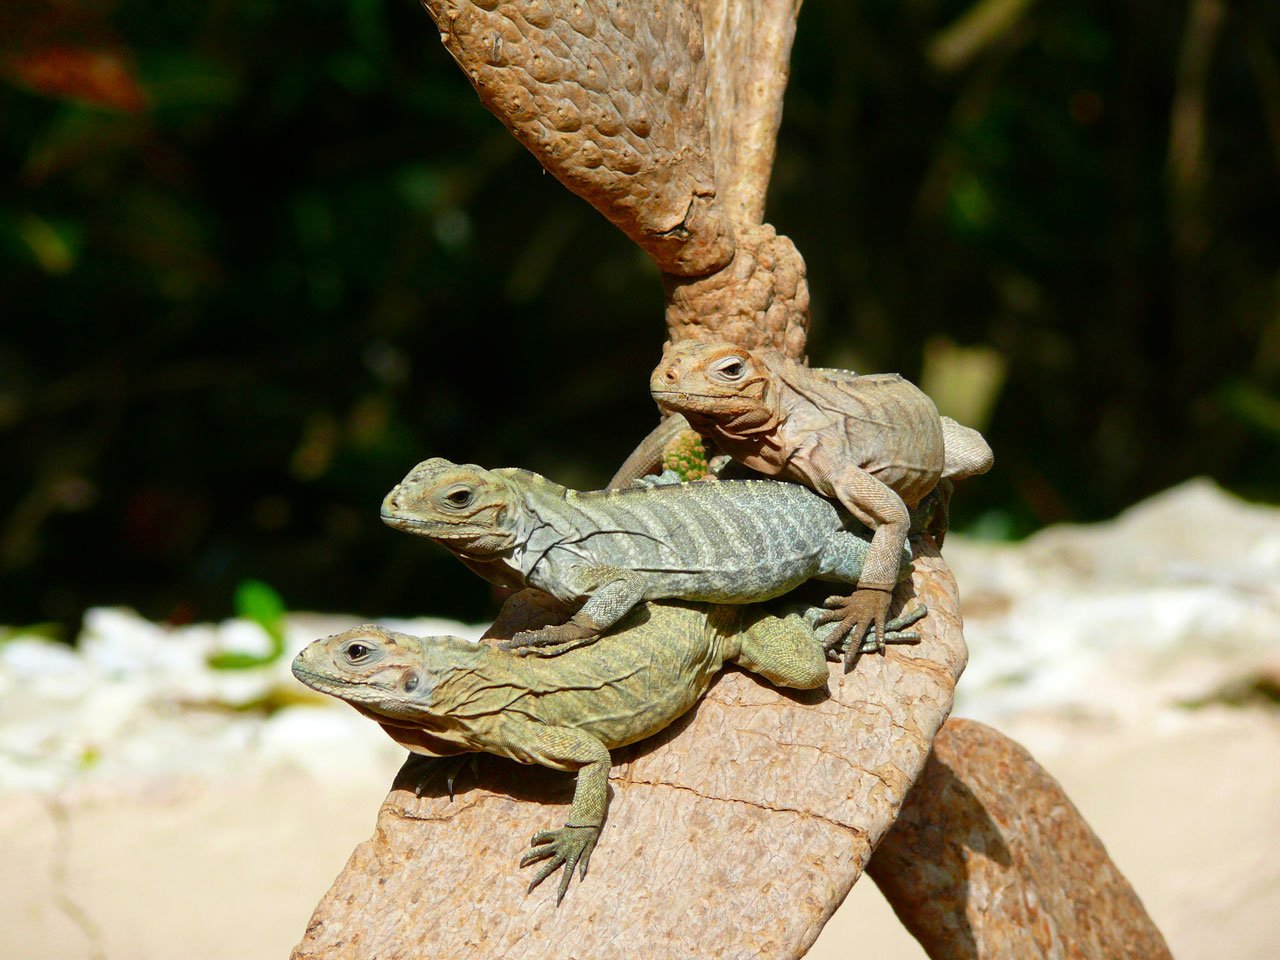
beach, tree, nature, animal, country, wildlife, pile, reptile, stack, iguana, fauna, lizard, sunny, great, hot, vertebrate, dominican, republic, exotic, iguania, agamidae, iguanas, scaled reptile